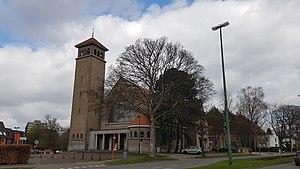
Église Notre-Dame de l'Assomption, Woluwe-Saint-Lambert, Belgique